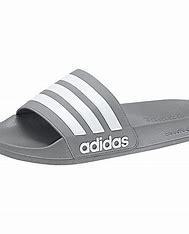
Brand: Adidas
Model: Adilette Shower